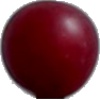
Label: Cherry Wax Red 1